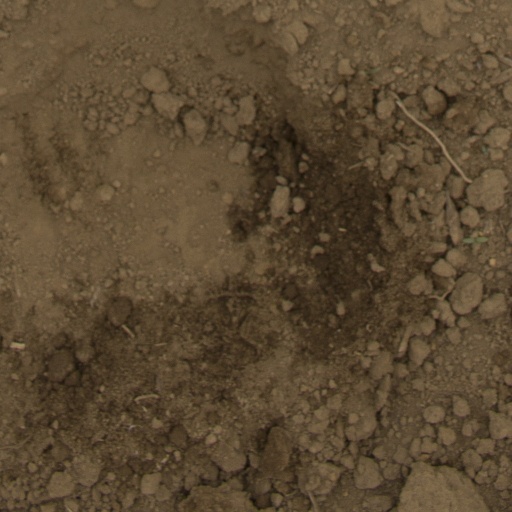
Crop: Jerusalem artichoke